Straffan

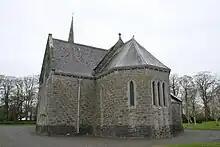
Straffan's Church of Ireland (Anglican) church

The last Catholic parish priest of Castledillon died in 1707 after which the parish was joined with Straffan. Straffan parish is now joined to Celbridge.